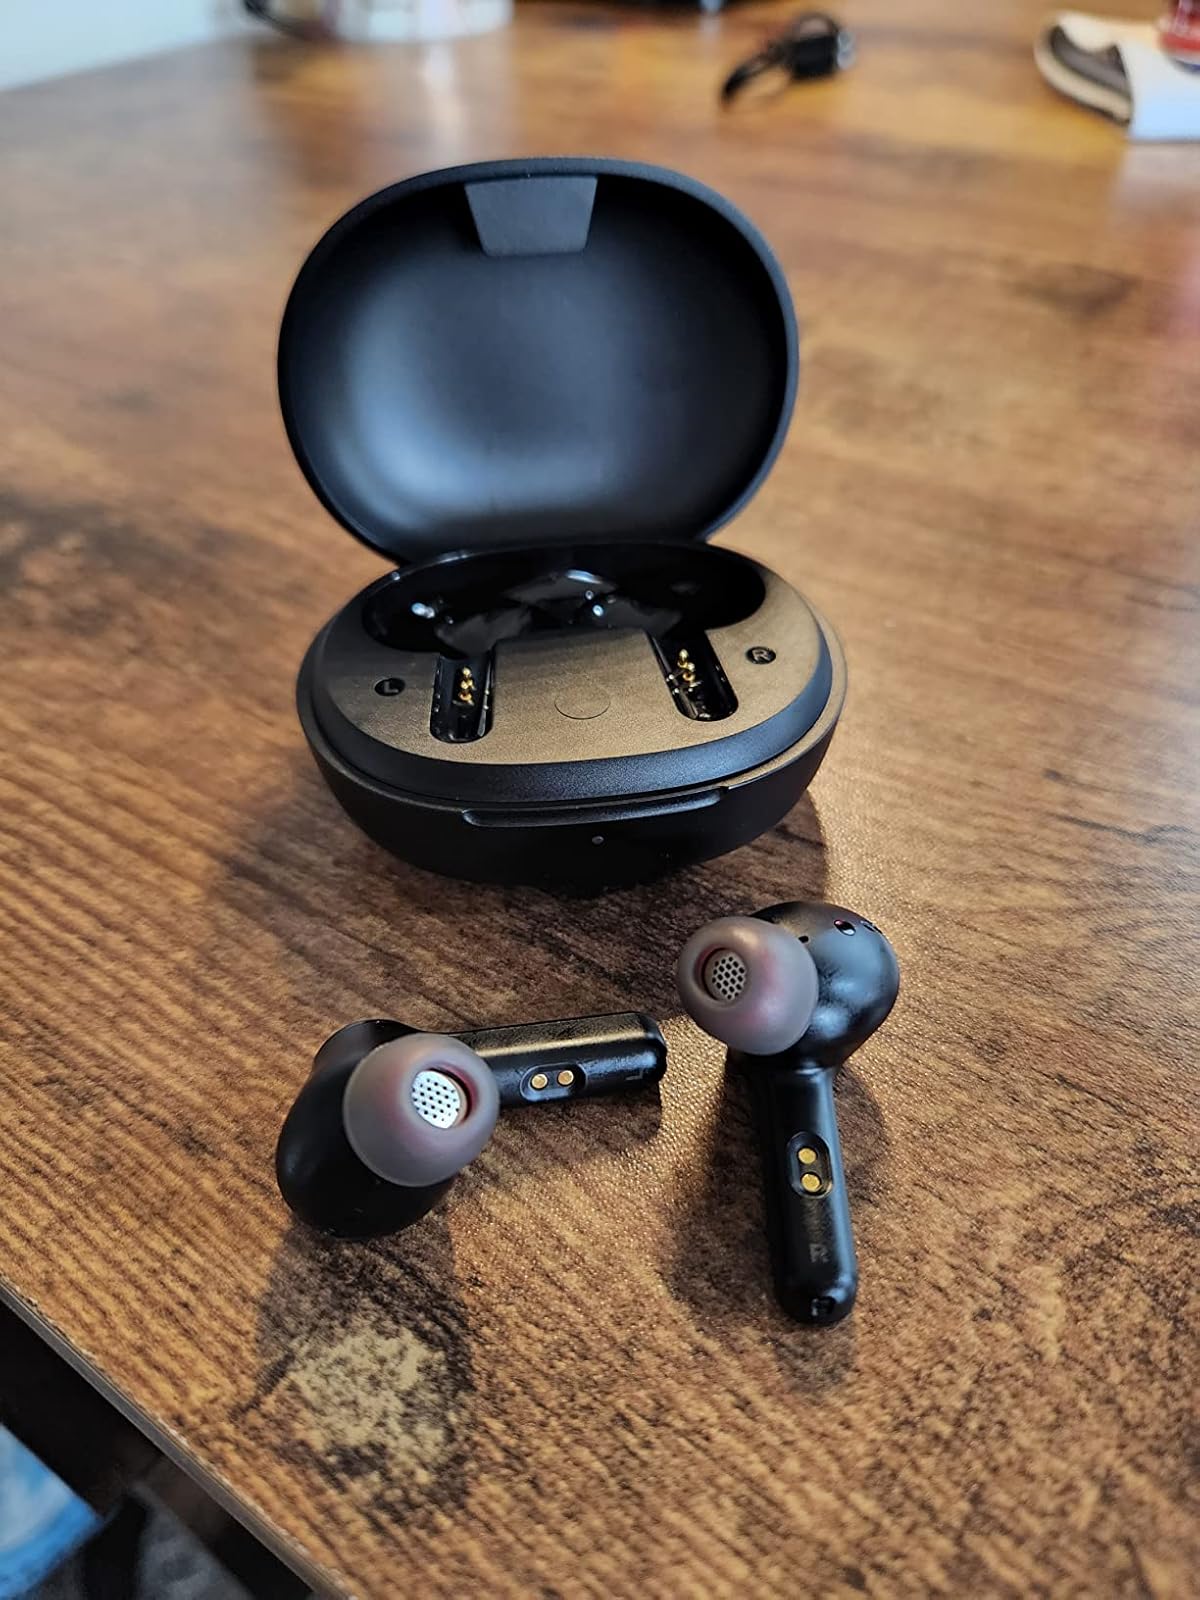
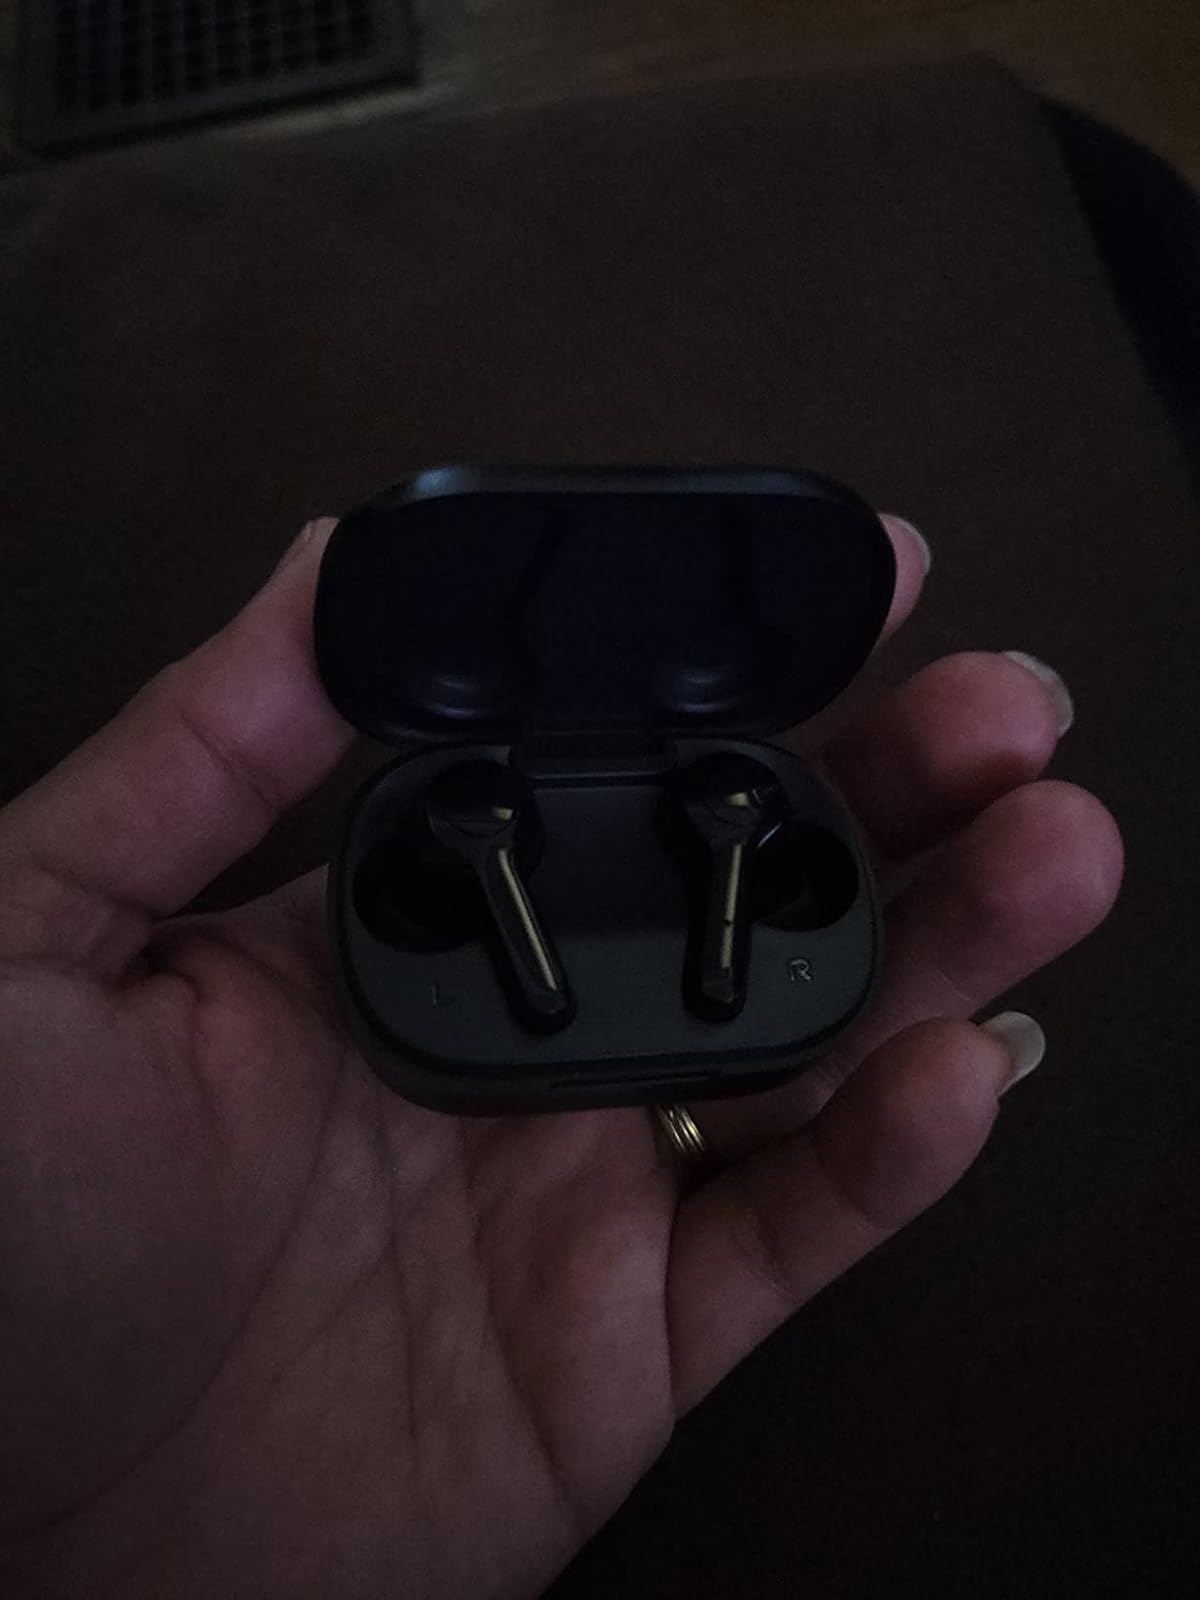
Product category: earbuds
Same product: no